Puritans

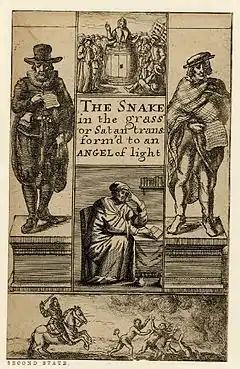
"The Snake in the Grass or Satan Transform'd to an Angel of Light", title page engraved by Richard Gaywood,

Puritan hegemony lasted for at least a century. That century can be broken down into three parts: the generation of John Cotton and Richard Mather, 1630–1662 from the founding to the Restoration, years of virtual independence and nearly autonomous development; the generation of Increase Mather, 1662–1689 from the Restoration and the Halfway Covenant to the Glorious Revolution, years of struggle with the British crown; and the generation of Cotton Mather, 1689–1728 from the overthrow of Edmund Andros (in which Cotton Mather played a part) and the new charter, mediated by Increase Mather, to the death of Cotton Mather. Puritan leaders were political thinkers and writers who considered the church government to be God's agency in social life.